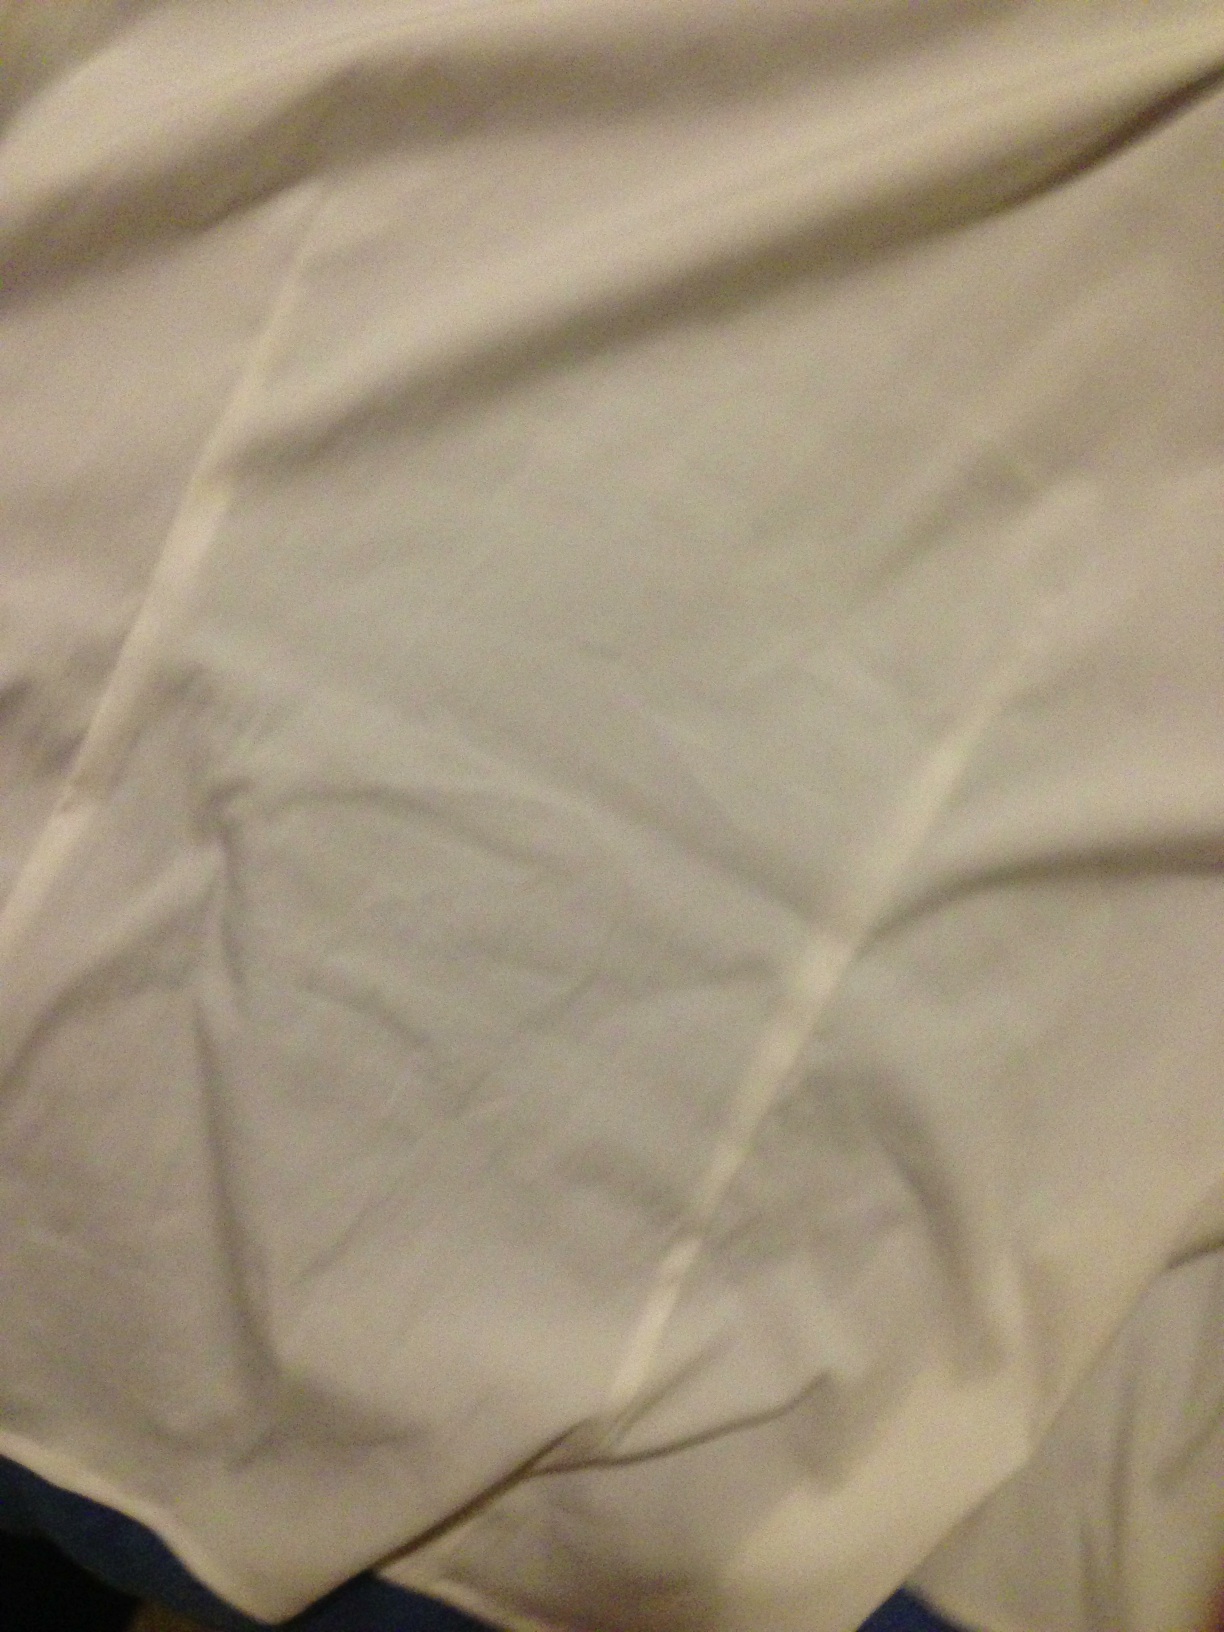Question: What color is this shirt?
Answer: white